Derby County F.C.

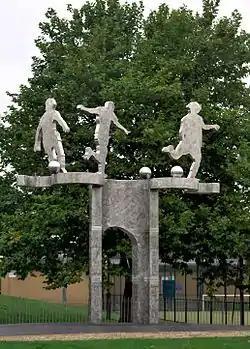
Derby County's former Baseball Ground commemoration by Denis O'Connor

After relegation to the Third Division in May 1984, the club appointed Arthur Cox as manager. Although they missed out on promotion in Cox's first season as manager, they then won back-to-back promotions and were back in the First Division for the 1987–88 season, with attendances also rising as the club's on-the-field fortunes and financial position improved. The financial backing of new chairman Robert Maxwell saw stars such as Peter Shilton, Mark Wright, Dean Saunders, Trevor Hebberd and Ted McMinn brought to the club and they finished fifth in the 1988–89 season.